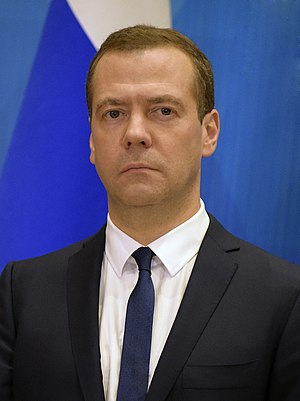
Dmitrij Medvedev
Dmitrij Anatoljevitj Medvedev er en russisk partileder og politiker og Ruslands premierminister fra 2012 til 2020.